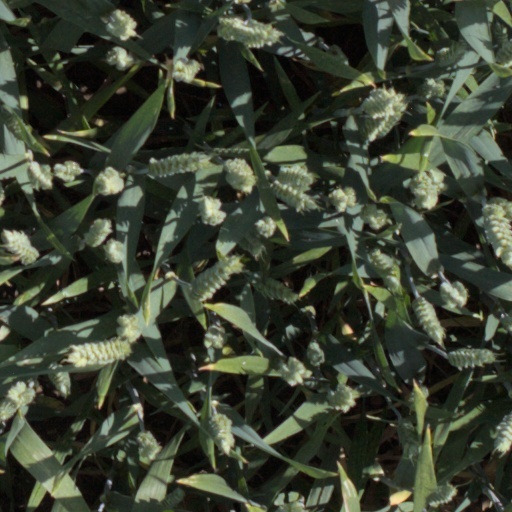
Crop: wheat